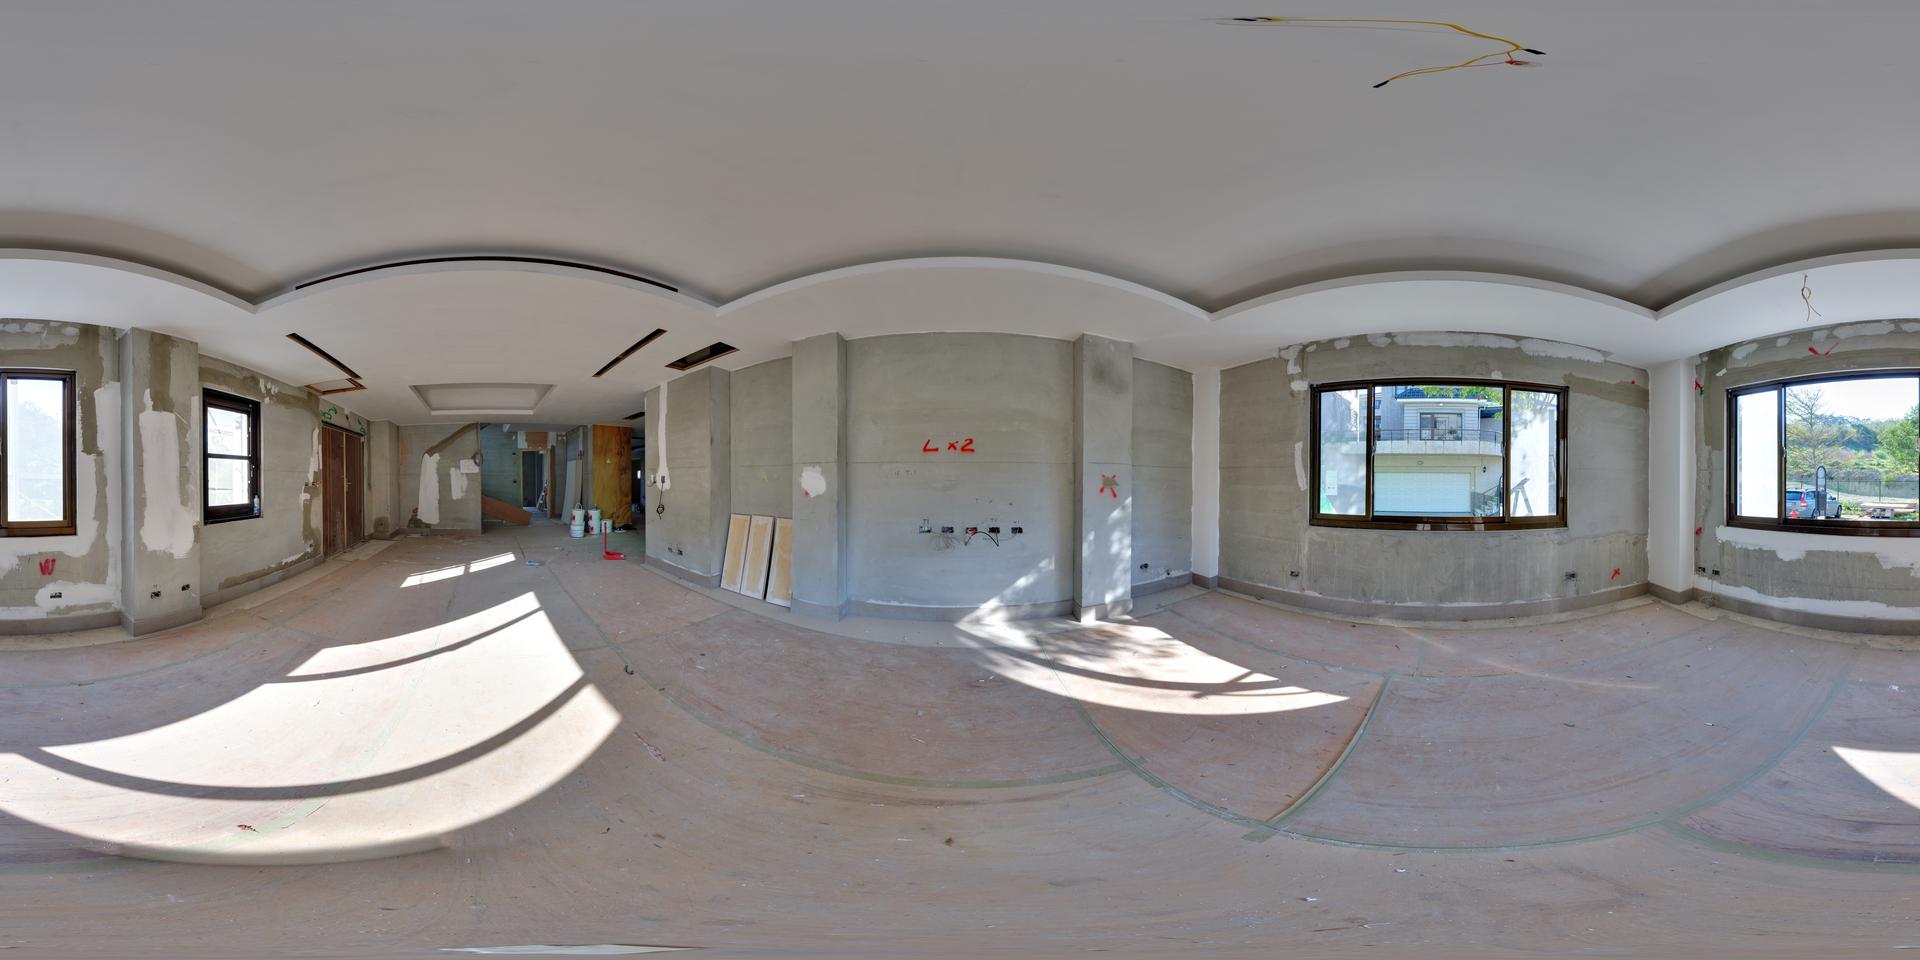
Referred object: the three wooden panels leaning against the wall

Referred object: the central wall that has sockets, opposite the window on the right